Sue McKemmish

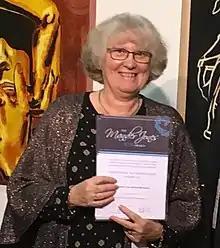
Sue McKemmish accepts award

Professor Sue McKemmish is an Australian archivist and scholar in the field of archival science. She is currently the Associate Dean Graduate Research for the Faculty of Information Technology at Monash University, Melbourne.